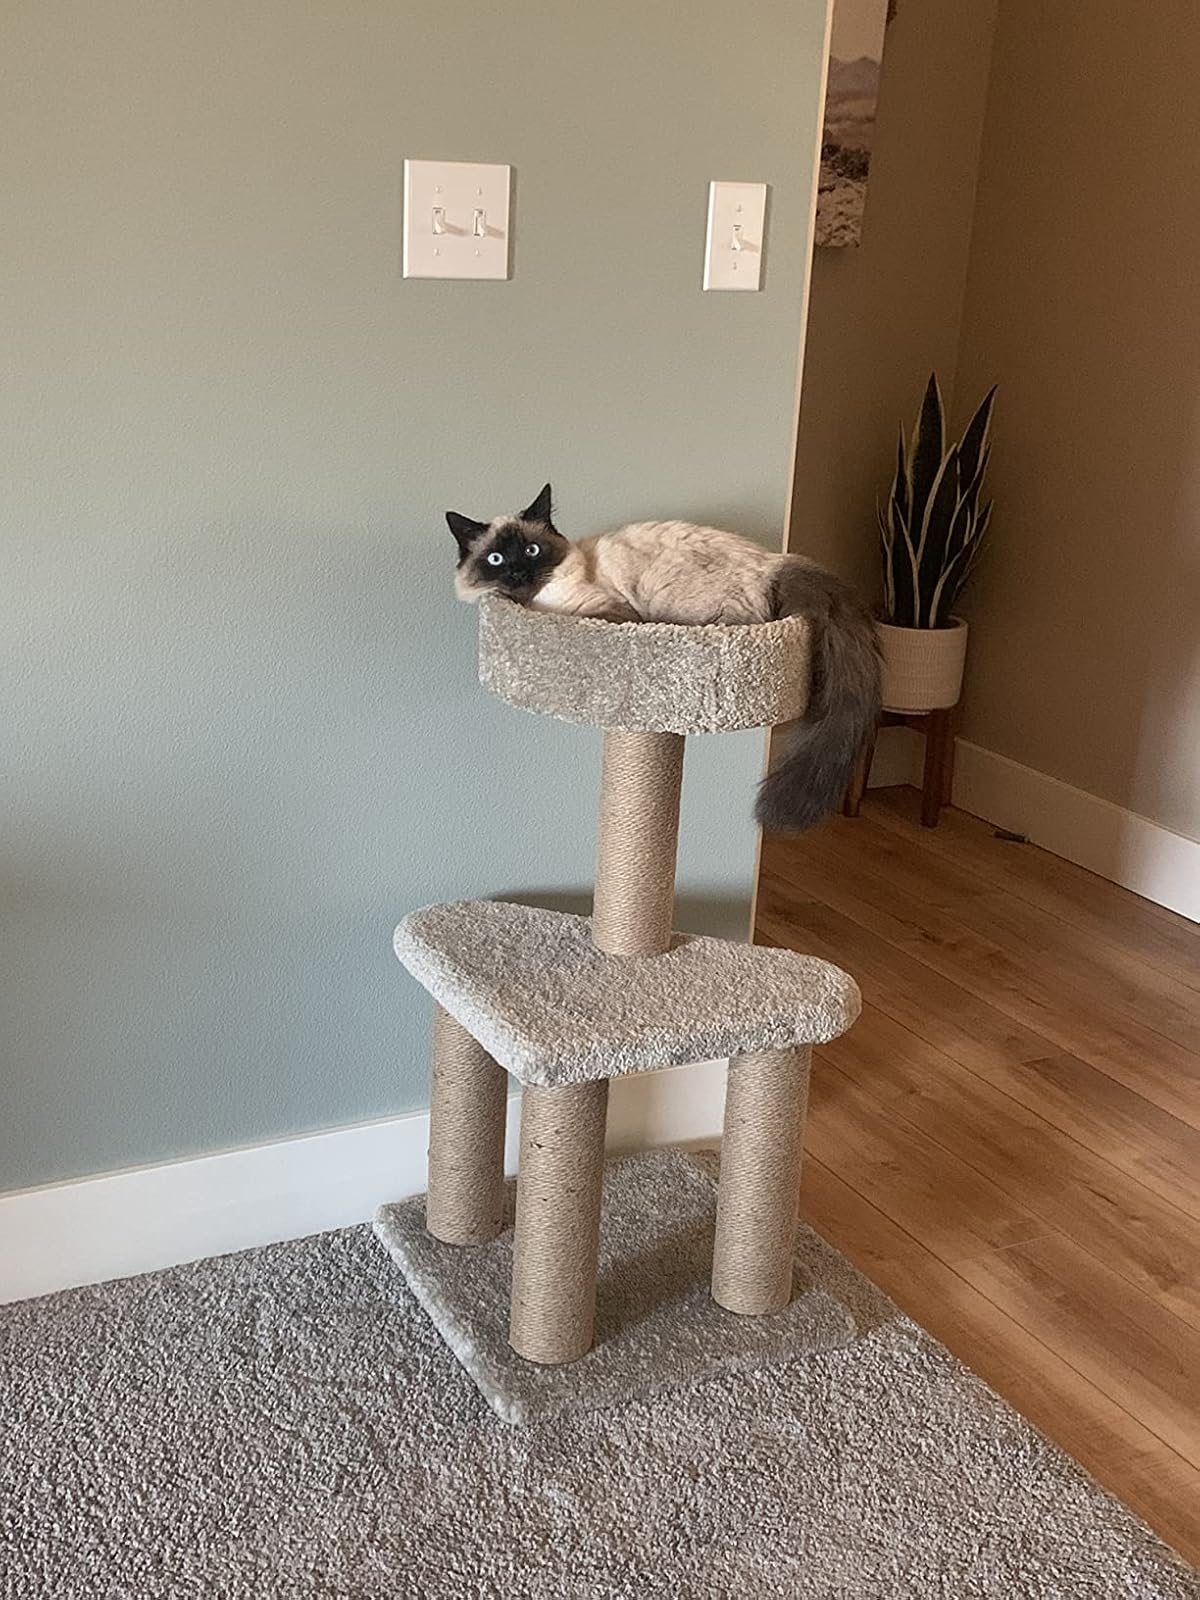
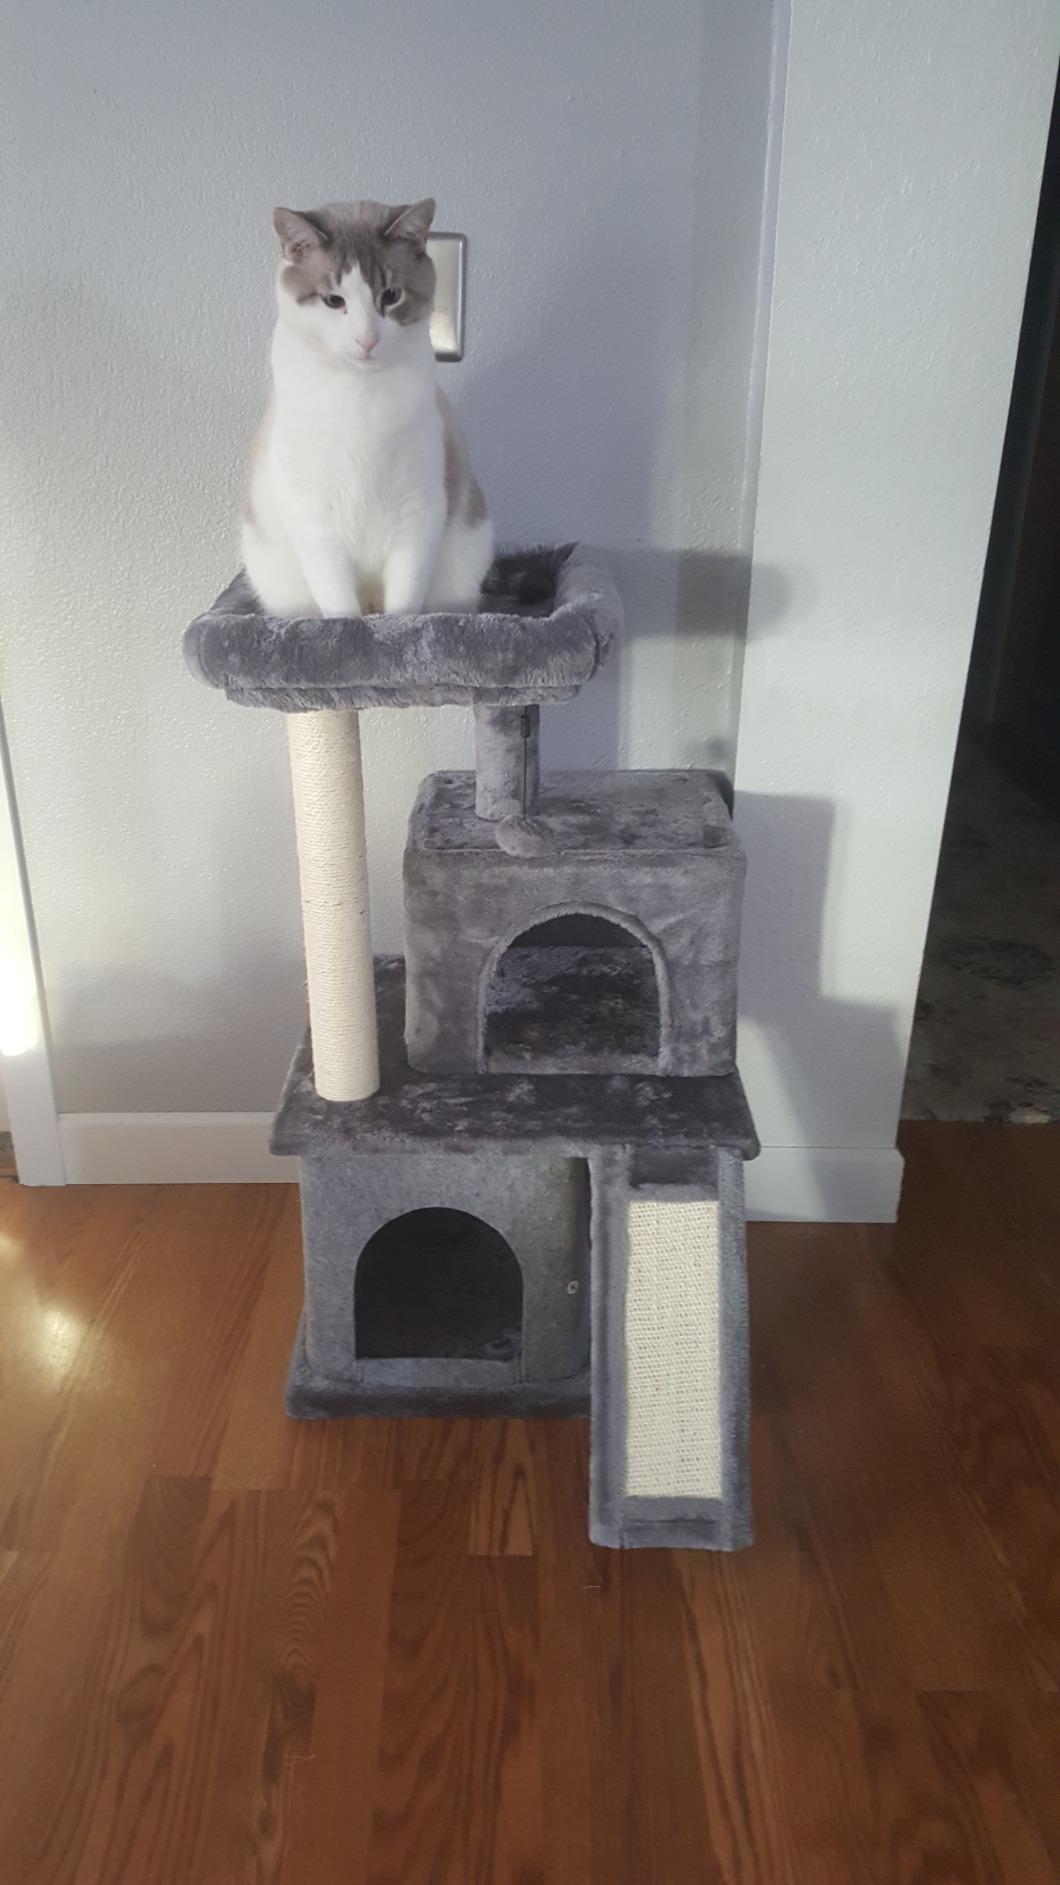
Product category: items_cat tree
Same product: no